Robert Brandom

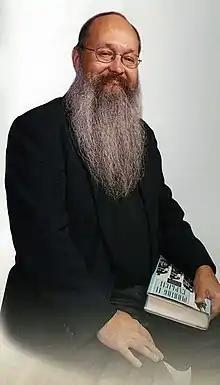

Robert Boyce Brandom (born March 13, 1950) is an American philosopher who teaches at the University of Pittsburgh. He works primarily in philosophy of language, philosophy of mind and philosophical logic, and his academic output manifests both systematic and historical interests in these topics. His work has presented "arguably the first fully systematic and technically rigorous attempt to explain the meaning of linguistic items in terms of their socially norm-governed use ("meaning as use", to cite the Wittgensteinian slogan), thereby also giving a non-representationalist account of the intentionality of thought and the rationality of action as well."